Joachim Melchior Magens (1775–1845)

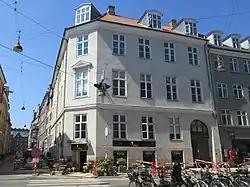
The Magens family's building at Rådhusstræde 6 in Copenhagen.

The family moved to Copenhagen in the 1790s. His father owned the property at Rådhusstræde 6. Magens became "exam. juris" in 1795. He was still residing in his father's building on Rådhusstræde at the time of the 1801 census. He lived there with his father, stepmother, and four half-siblings. Their staff comprised a housekeeper, a female cook, a coachman, two black seamstresses (aged 16 and 19) and three male servants (aged 12 to 18, one of them black). His father died on 19 May that same year. He is buried at Assistens Cemetery. Else Margrethe Magens kept the property after her husband's death. The property was still owned by Magens' mother in 1806.